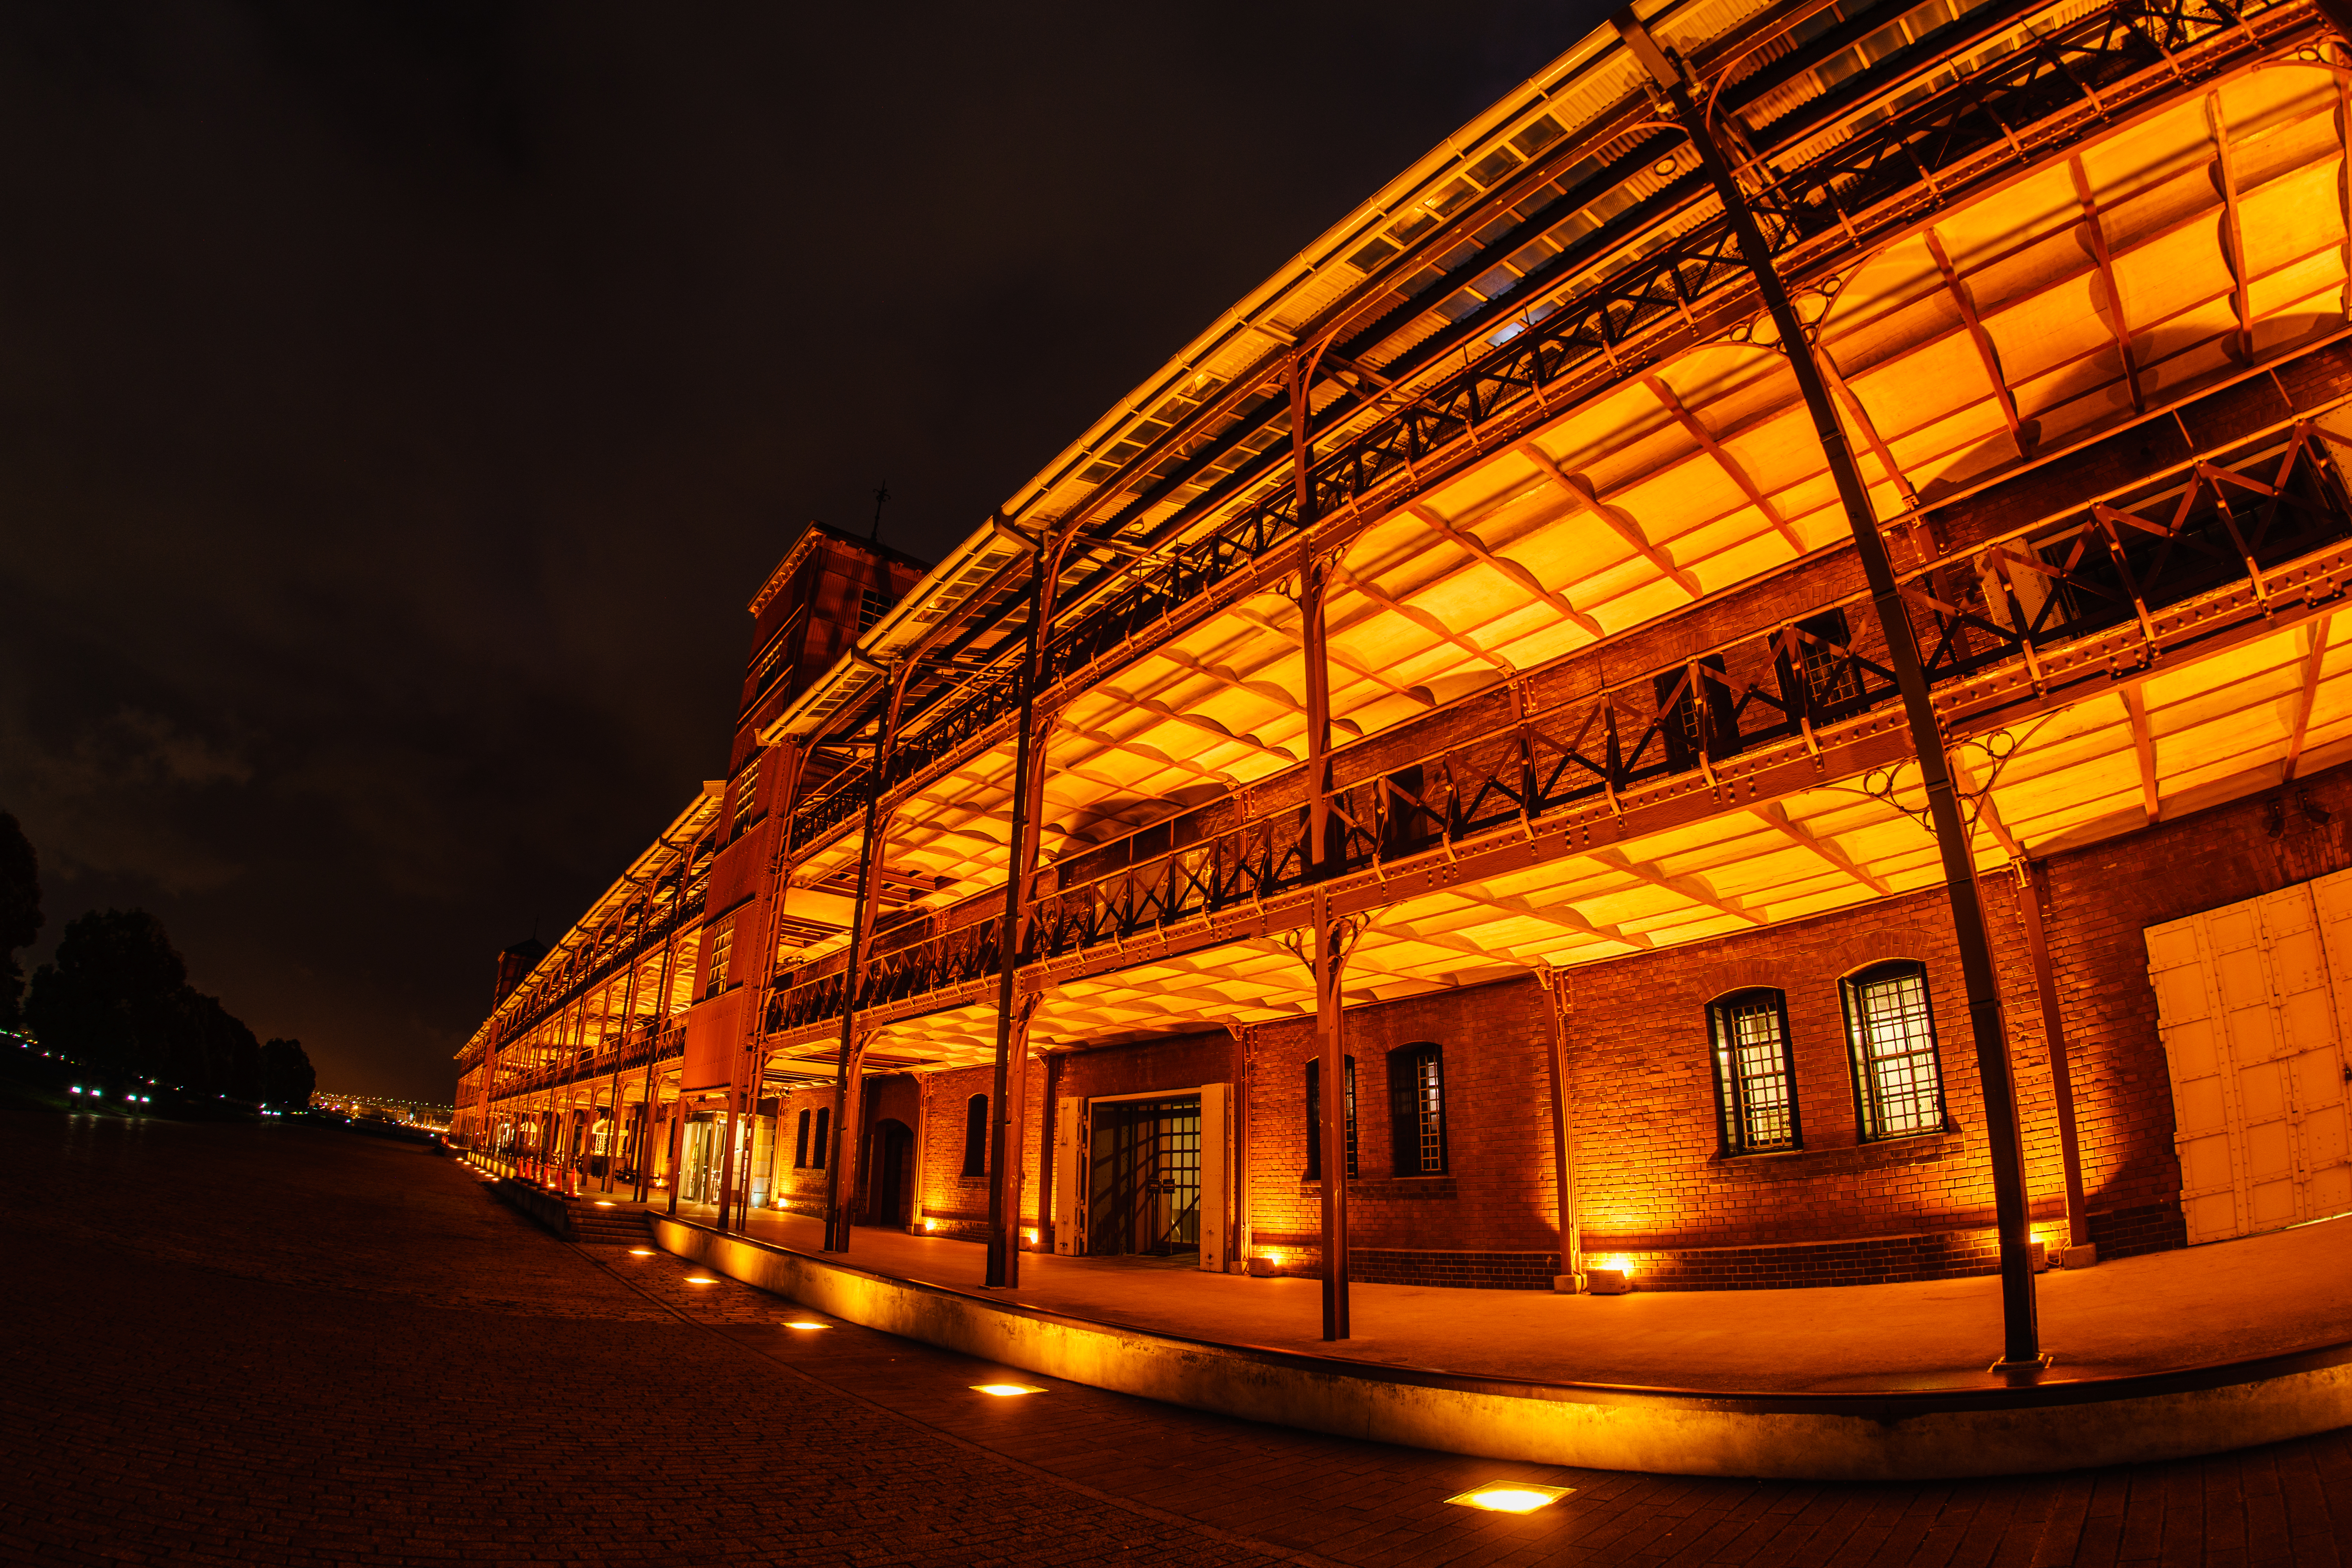
light, night, cityscape, dusk, evening, reflection, darkness, japan, lighting, nightphotography, kanagawa, longexposure, yokohama, ilce7m2, atnight